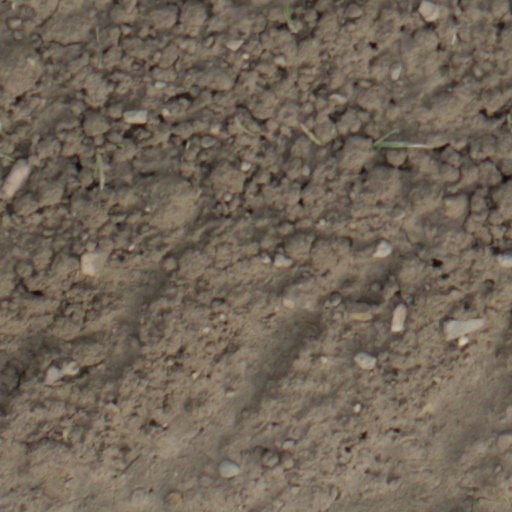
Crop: wheat